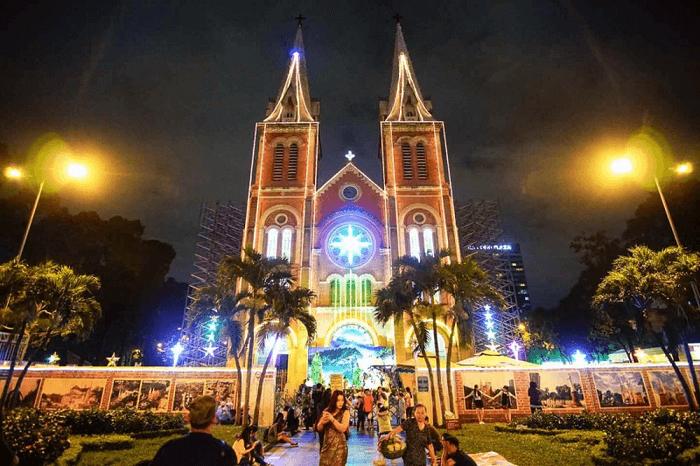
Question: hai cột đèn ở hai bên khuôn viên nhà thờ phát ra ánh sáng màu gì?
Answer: hai cột đèn ở hai bên khuôn viên nhà thờ phát ra ánh sáng màu vàng